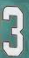
Number: 3